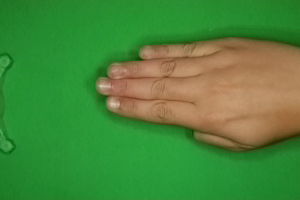
Label: paper